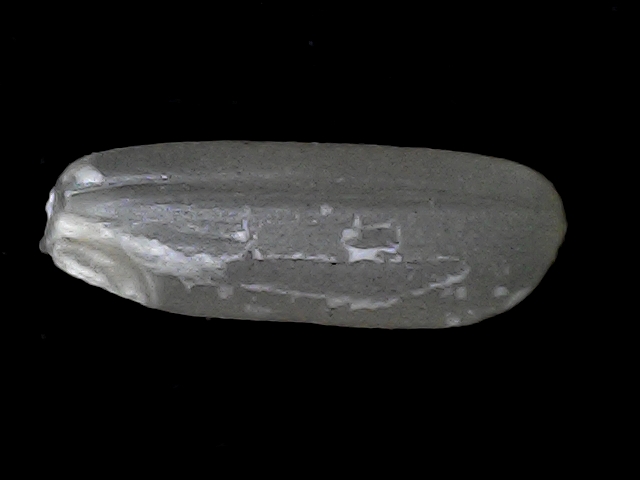
Rice variety: BD56